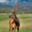
Label: deer